Anthony de la Roché

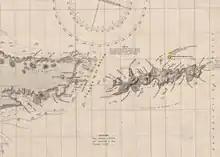
Nautical chart of Le Maire Strait and Isla de los Estados area; caution notes warn of local "very strong currents," "dangerous and heavy tide race" and "heavy race and foul tide"

French naval officer, explorer and hydrographer Charles Pierre Claret de Fleurieu opined that La Roché's strait was actually Stewart Strait running between Willis Islands and Bird Island off the northwestern tip of South Georgia, traversed and mapped by Capt. James Cook in 1775, which however is 3.6 km (less than one league) wide, with no point or cape stretching out to the southeast.